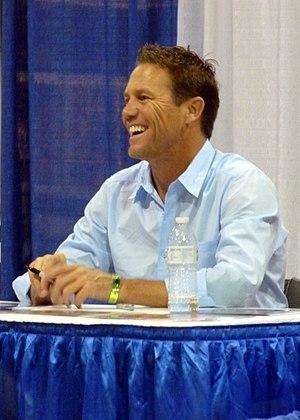
Brian Krause est un acteur, producteur, scénariste et réalisateur américain.